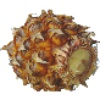
Label: Pineapple Mini 1